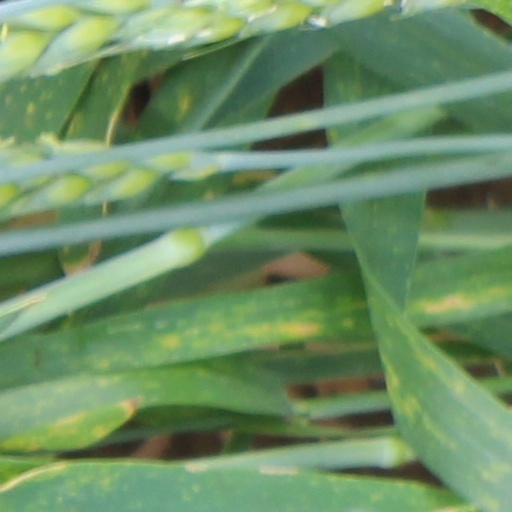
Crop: wheat